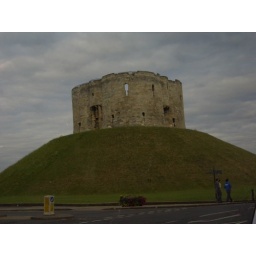
random castle on a hill in the middle of town!